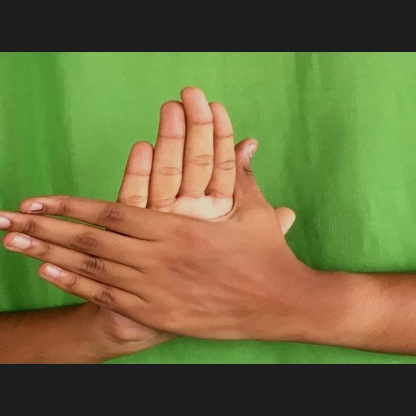
Mudra: Chakra